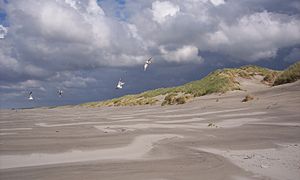
Klit / Typer af Klitter
Kystklit, hvor der trods bevoksning er sket indbrud af vinden. Terschelling i Nederlandene.
En klit er i geografi en bakke af sand dannet af vindens bevægelser. Sand betyder i denne sammenhæng normalt stenkorn, hvis tværmål er mellem 2 mm og 0,06 mm. Denne bestemmelse indebærer, at dannelserne af klitter skyldes en kraft, som påvirker et materiale til at skabe en bestemt terrænform kendetegnet ved en bestemt materialesammensætning og de ret stejle hældninger.